Answer in natural language. Which point is closer to the camera taking this photo, point B  or point C? Choose between the following options: C or B
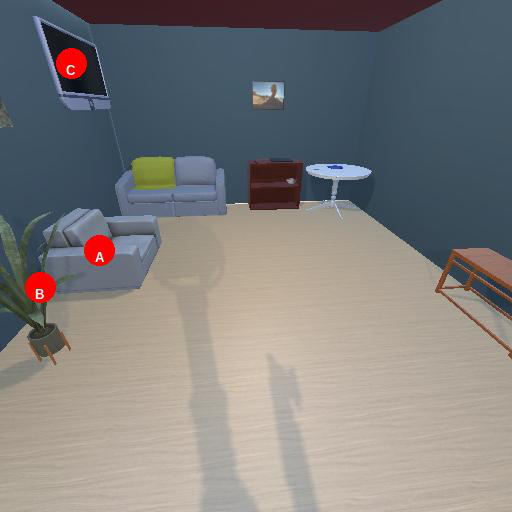
<answer>B</answer>